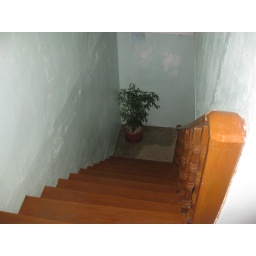
My personal favourite was the crab walking across the lobby floor in the flood water... really. fucking really.